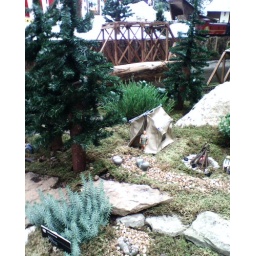
This figure type was standing in various tent and cabin doors throughout. the display. I found him humorous.